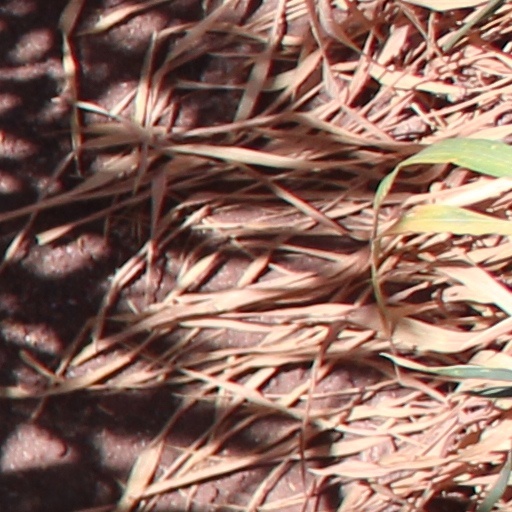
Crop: wheat